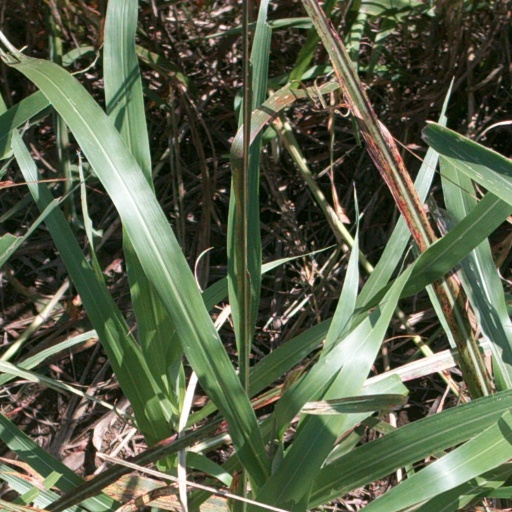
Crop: sorghum